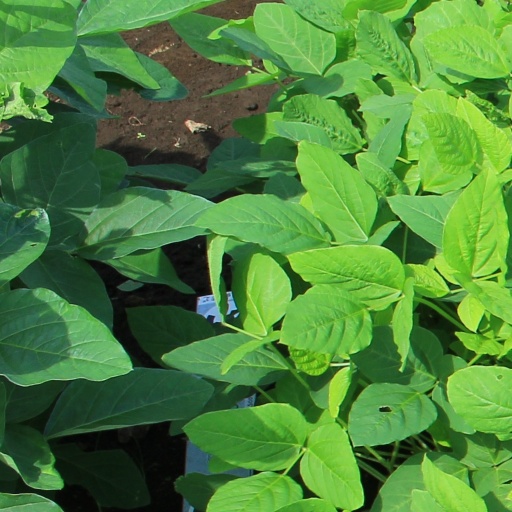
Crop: soybean